Schwedenplatz

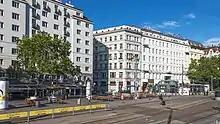
Schwedenplatz

Schwedenplatz (German for "Sweden Square") is a square in central Vienna, Austria.